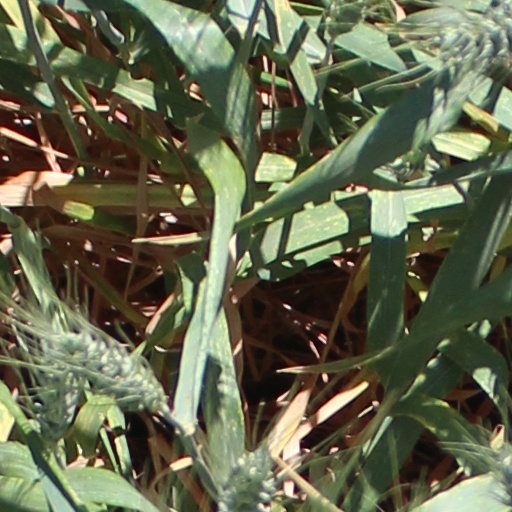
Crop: wheat